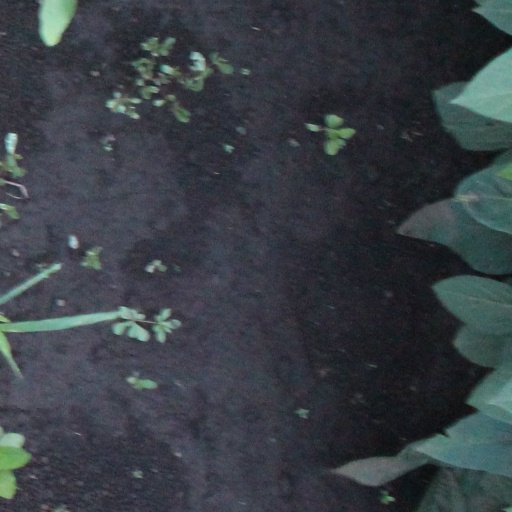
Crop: soybean